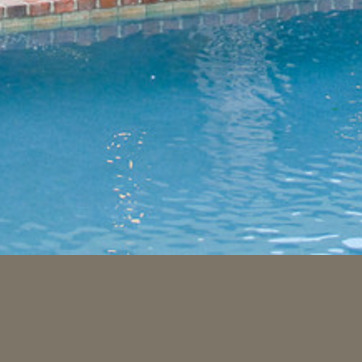
Material: water